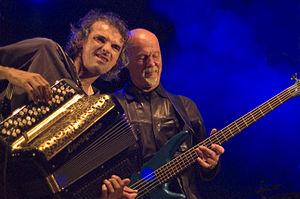
Niort (France) 2011
Dave Pegg est un réalisateur artistique et musicien multi-instrumentiste britannique, sans doute plus visible en tant que bassiste. Il est le membre le plus ancien du groupe Fairport Convention et a été le bassiste d'un certain nombre de groupes importants de rock et de folk, notamment The Ian Campbell Folk Group et Jethro Tull. Il est apparu sur quelques-uns des albums les plus importants de son époque, ainsi que des projets en solo qu'il a entrepris. Son style de jeu à la basse a été particulièrement influent dans la musique folk électrique.
L’accordéon est un instrument central de la musique traditionnelle de Bretagne. S’il n’est arrivé que tardivement dans la tradition musicale bretonne, il s'est imposé dans le répertoire breton.
Red Cardell est un groupe de rock indépendant français, originaire de Quimper, en Bretagne. Il est formé en 1992 par Jean-Pierre Riou, Jean-Michel Moal et Ian Proërer. Après le départ de ce dernier en 2001, Manu Masko devient le batteur du groupe jusqu'en 2015.